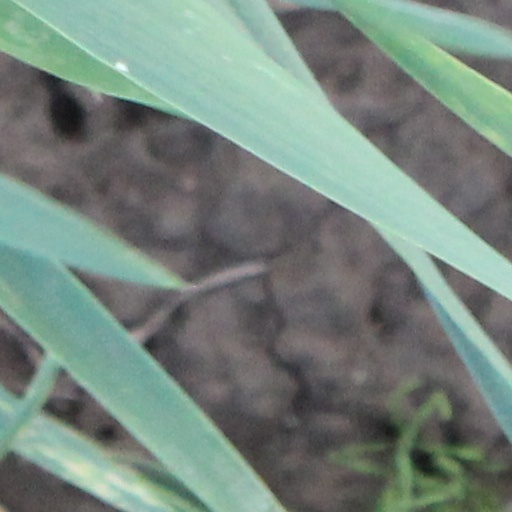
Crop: wheat